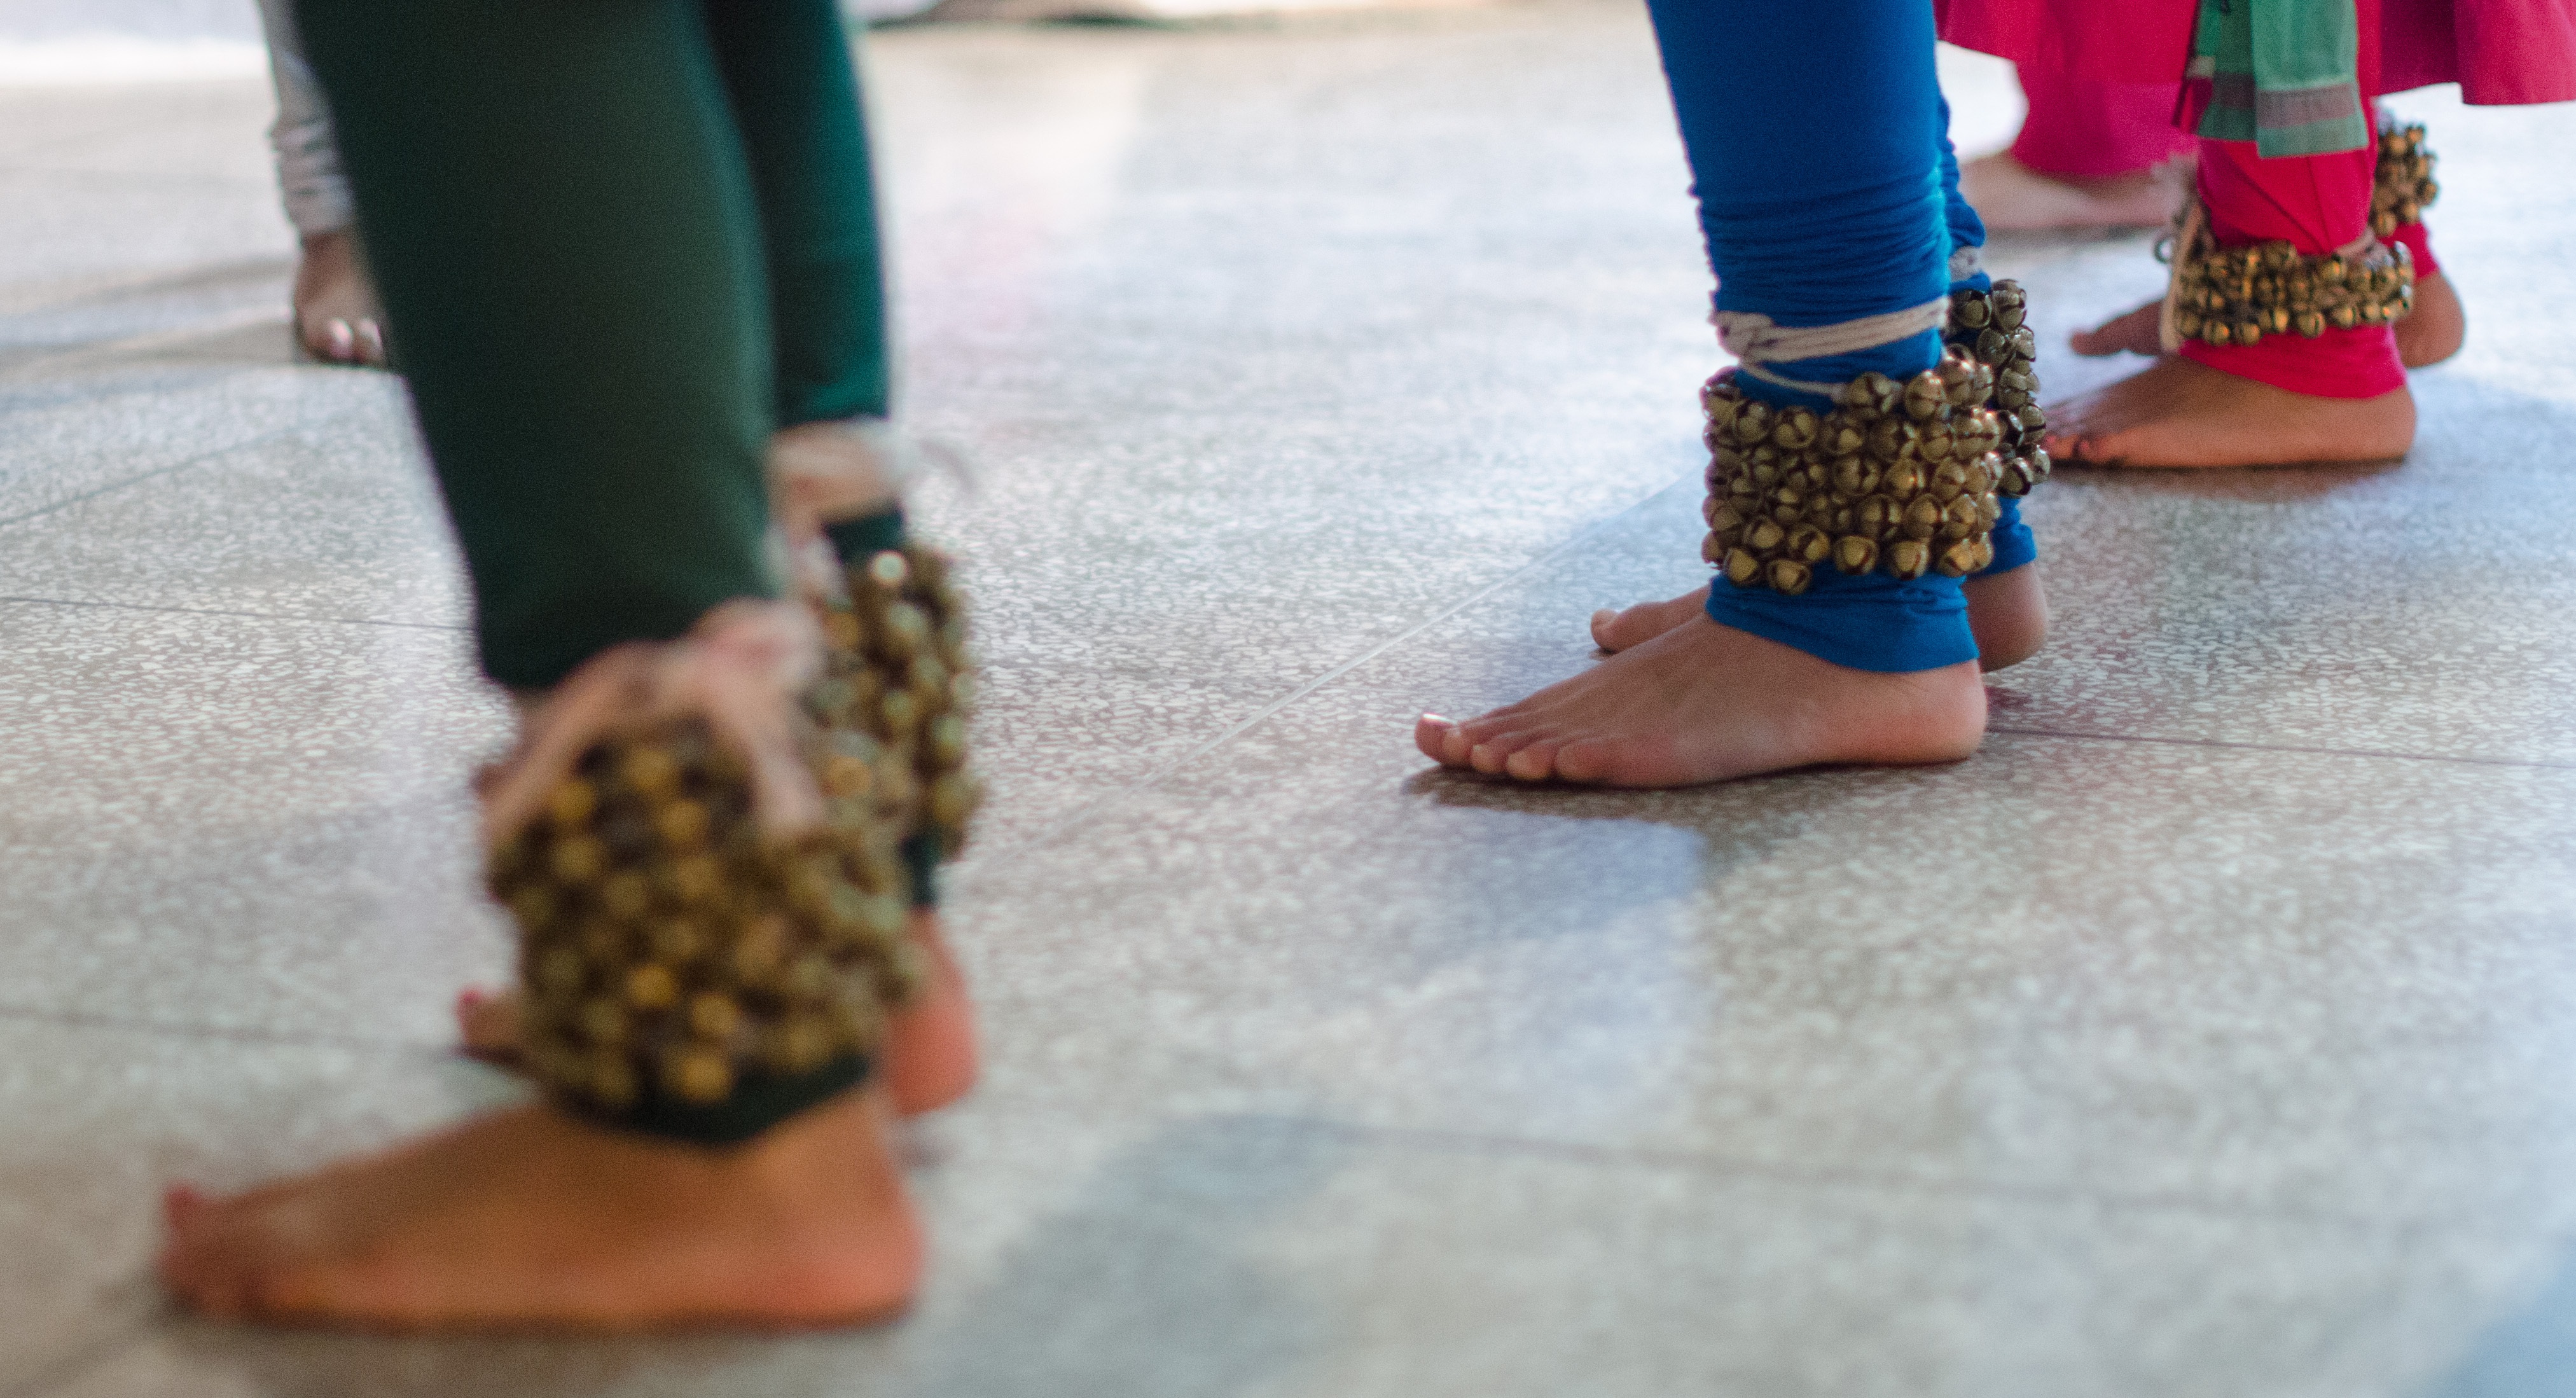
shoe, leg, pattern, spring, color, fashion, barefoot, design, footwear, classic, indian, traditional, bells, indian dance, ghungroos